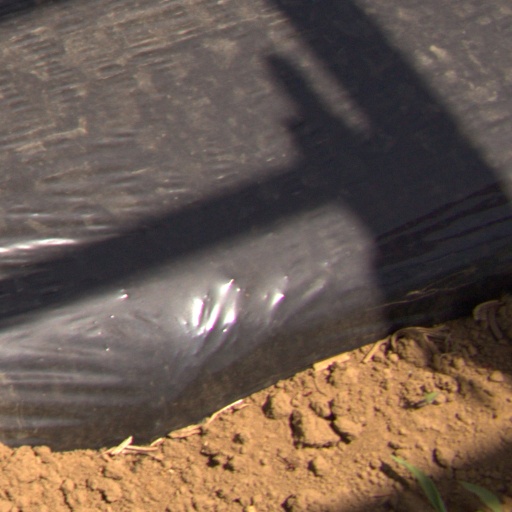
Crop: Jerusalem artichoke